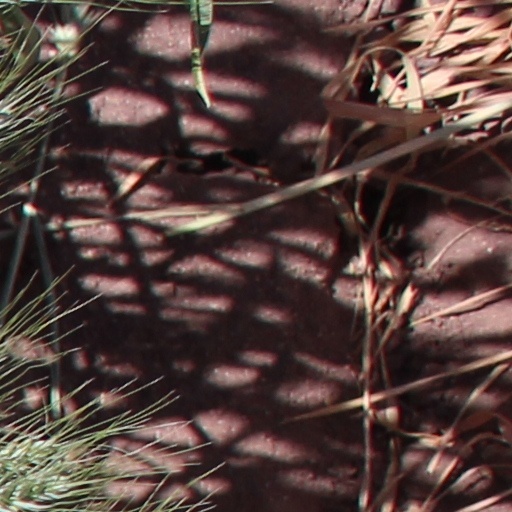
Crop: wheat